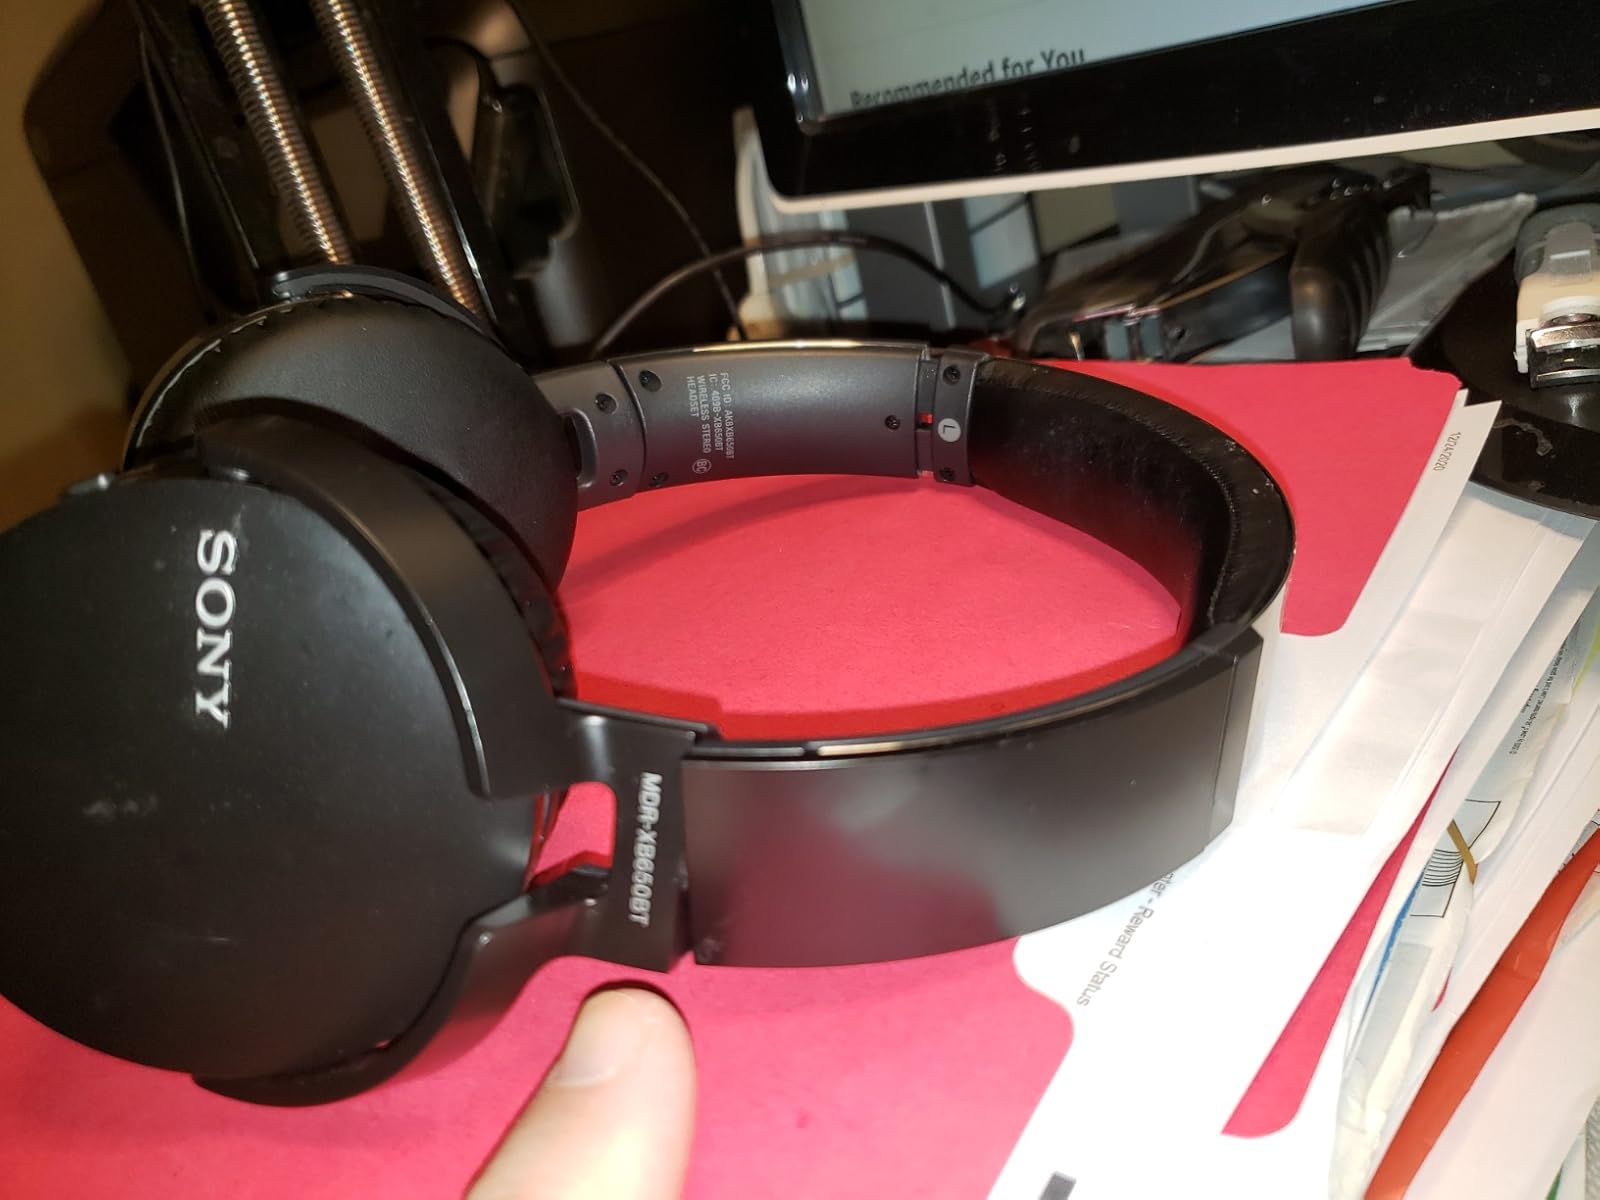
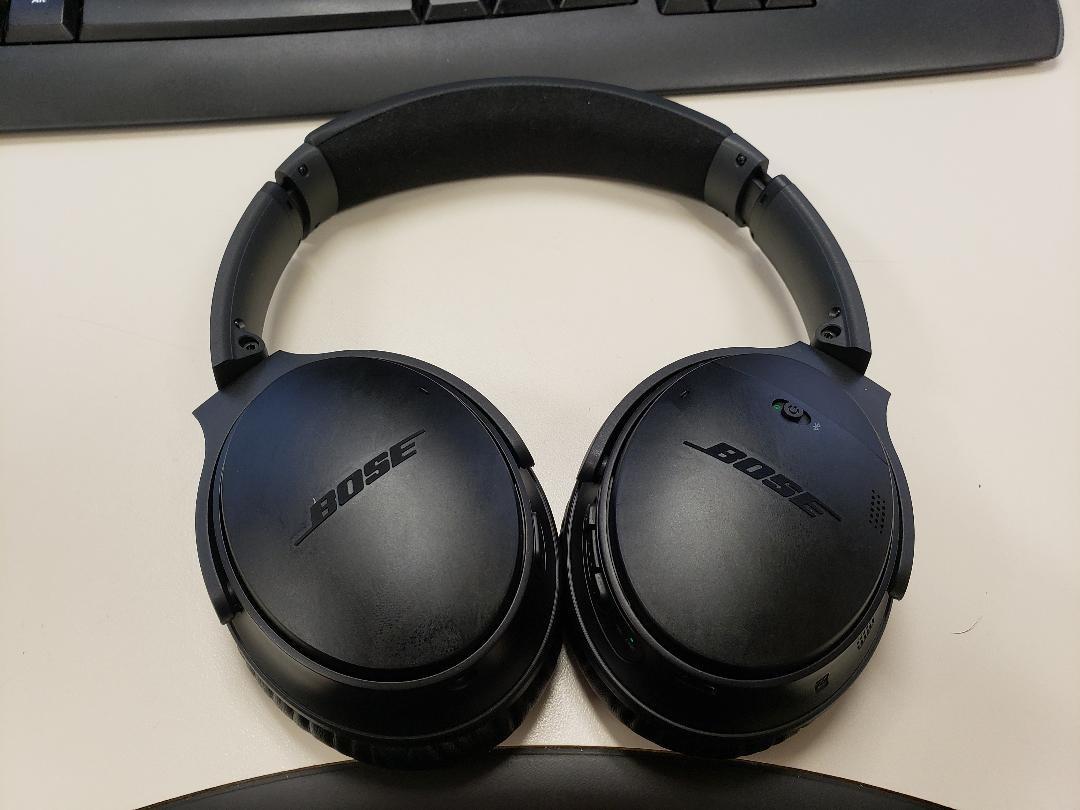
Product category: headphones
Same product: no